Josefa Roybal

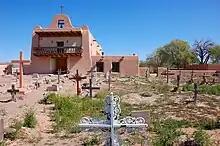
Church and cemetery at San Ildefonso Pueblo, New Mexico

Roybal was born in northern New Mexico into a family of Native American artists, notably including the artist Awa Tsireh (also known as Alfonso Roybal). According to Adobe Gallery (which cites the work of Gregory Schaaf), Josefa was the daughter of Alfonsita Martinez and Juan Esteban Roybal; sister of Awa Tsireh (1898–1955), Santana Roybal Martinez (1909–2002), Lupita Roybal, Manuelita Johnson Roybal and painter Raphael Roybal. Her father was the nephew of potter Cresencio Martinez. Her nephew, José Disiderio (J.D.) Roybal, also became a noted painter. Her "maternal grandfather, was a full-blooded Diné of the Navajo Nation, who had been adopted as an infant into the pueblo."